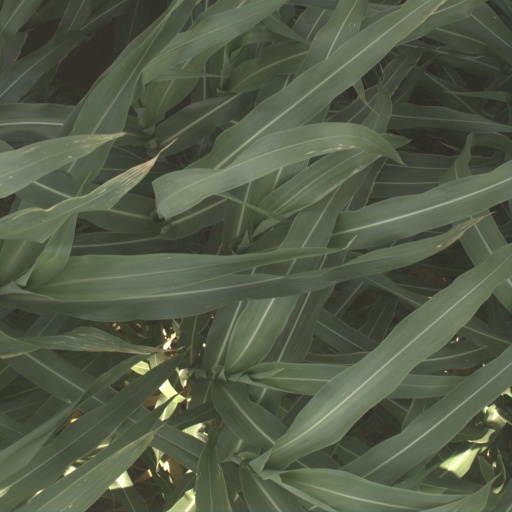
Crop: sorghum